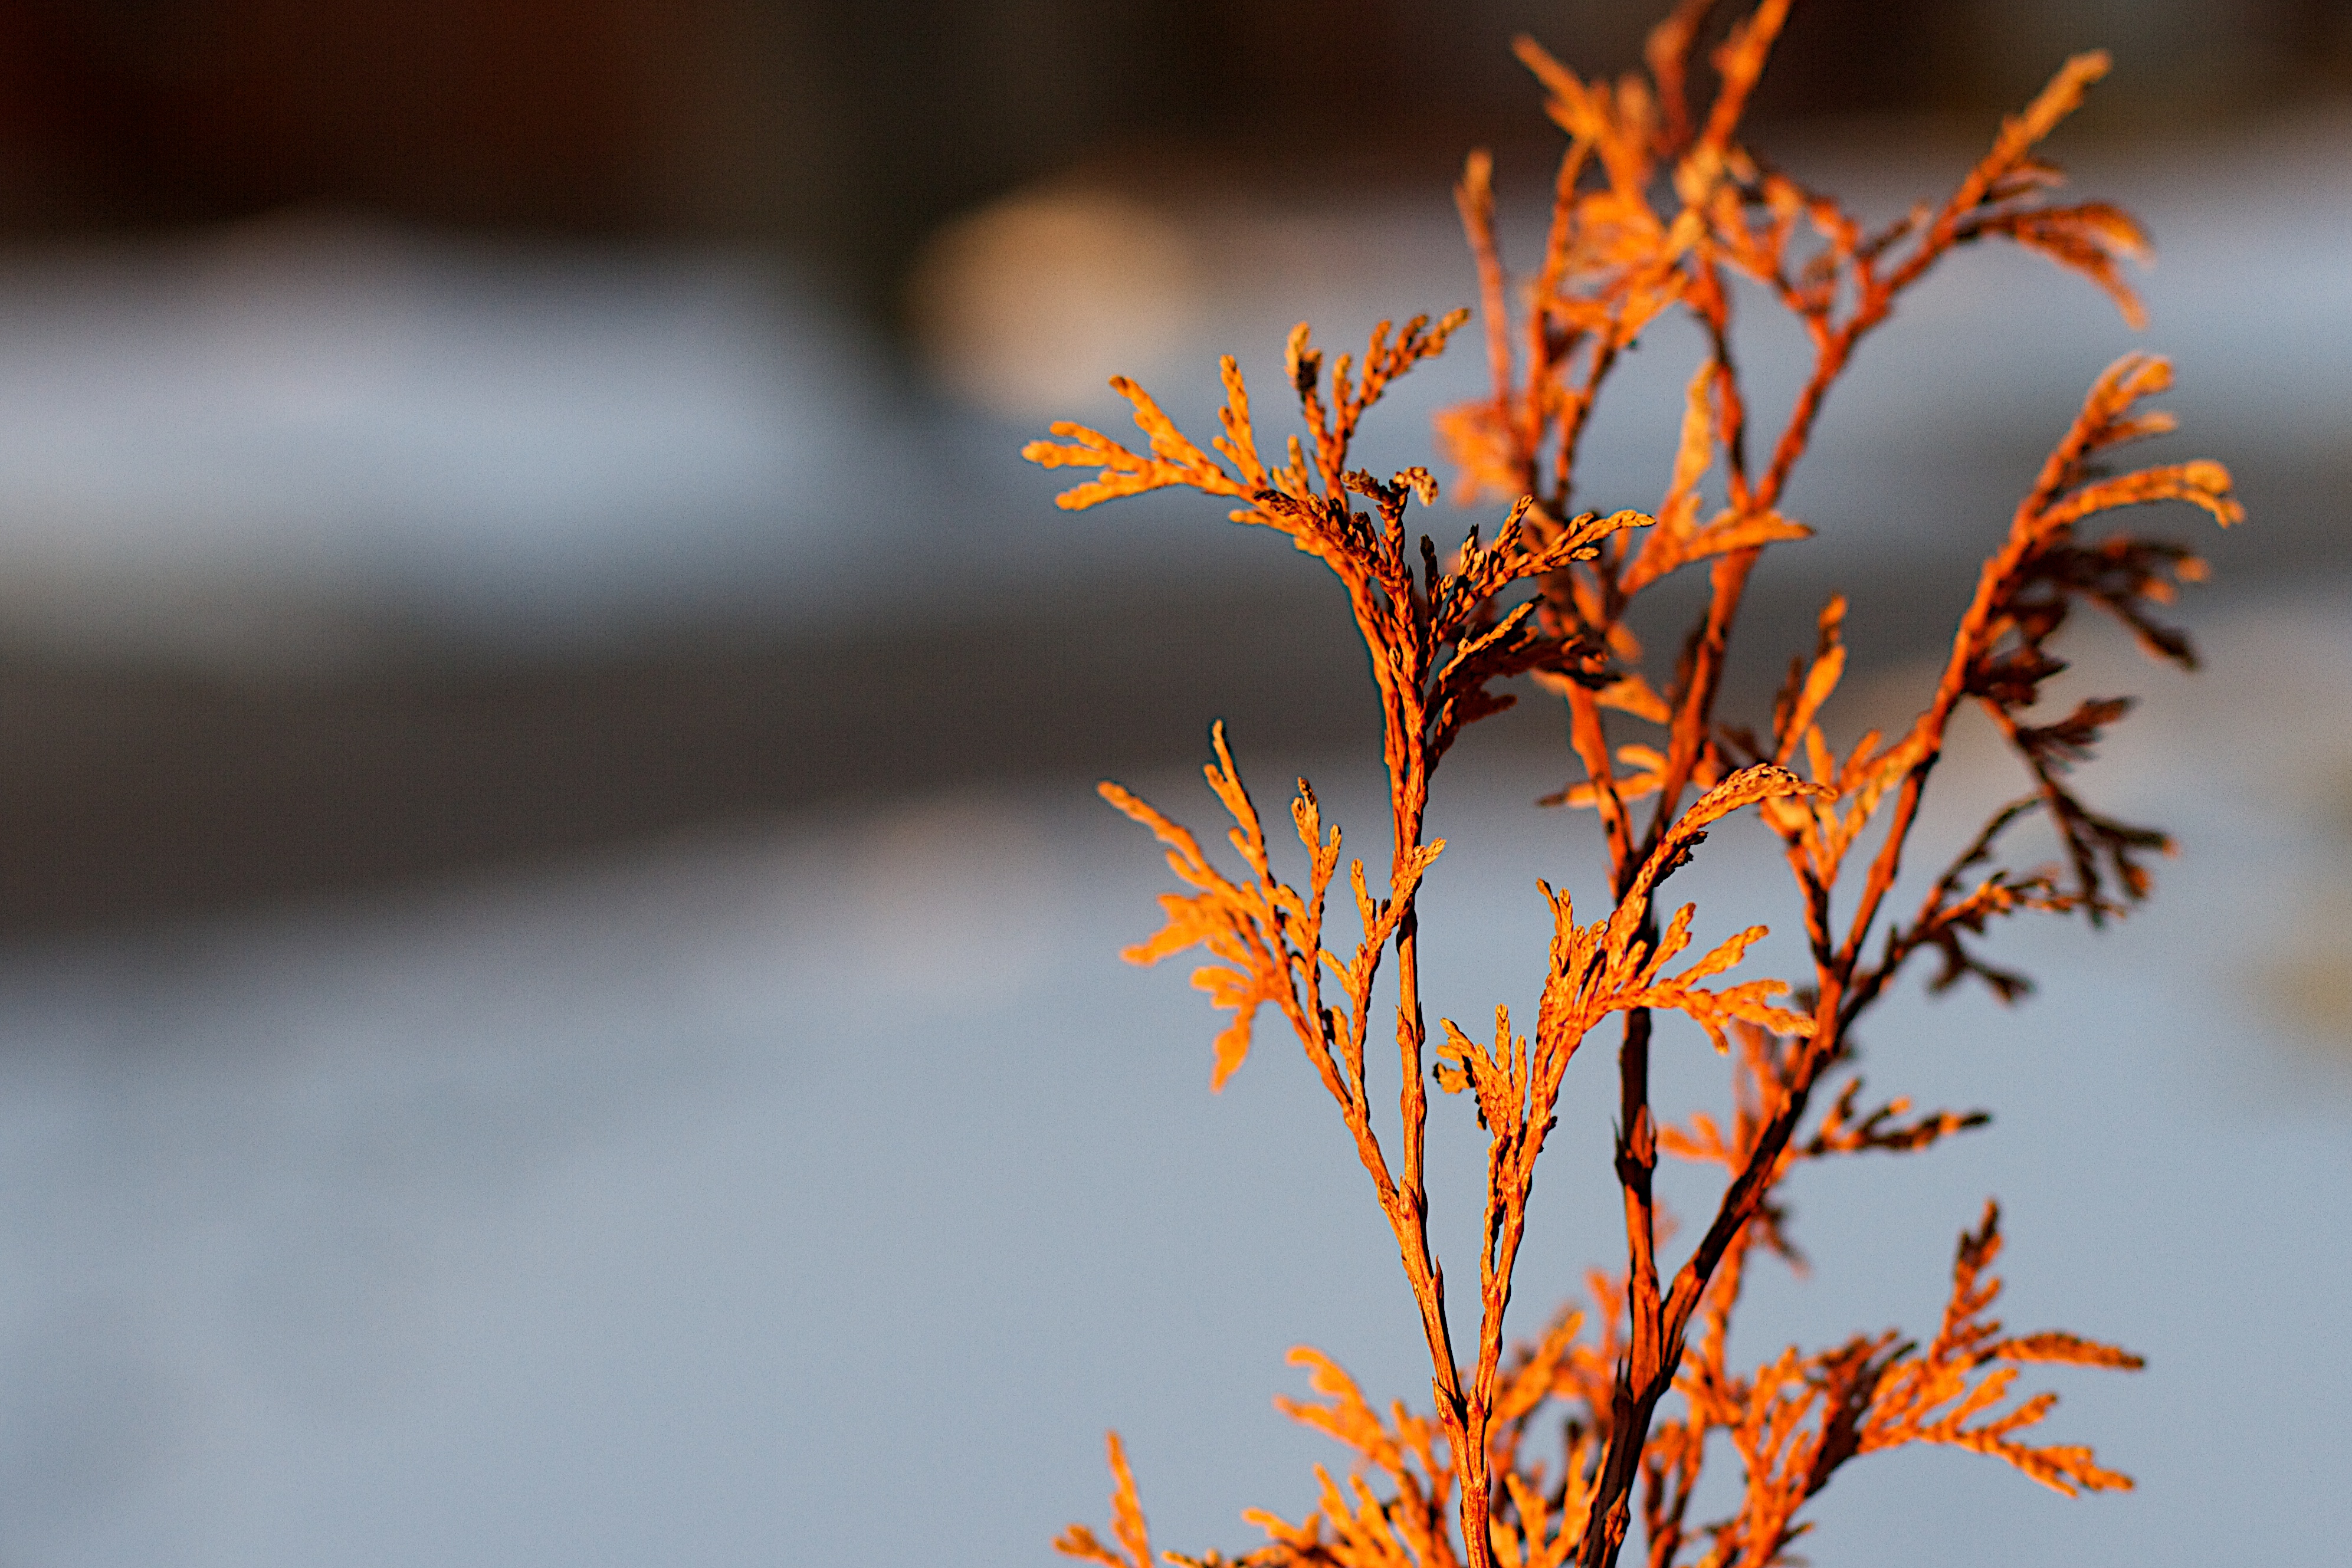
tree, nature, branch, plant, sunlight, morning, leaf, flower, frost, spring, reflection, autumn, yellow, flora, season, twig, close up, macro photography, plant stem, woody plant